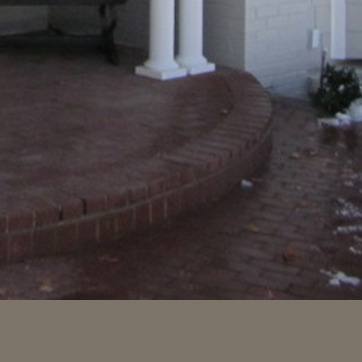
Material: brick